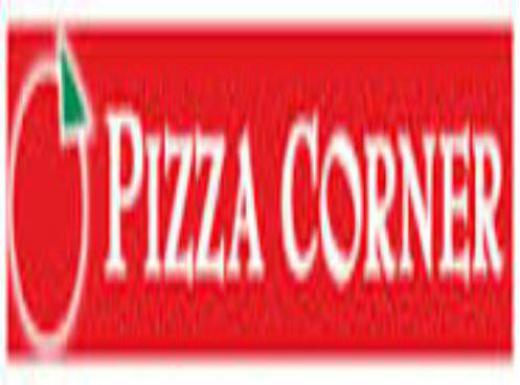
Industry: Food